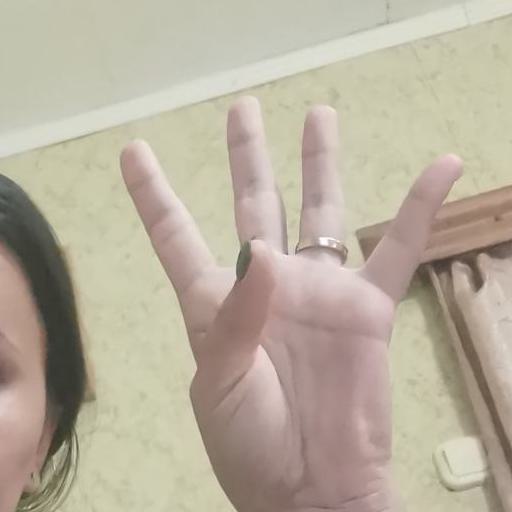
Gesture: four